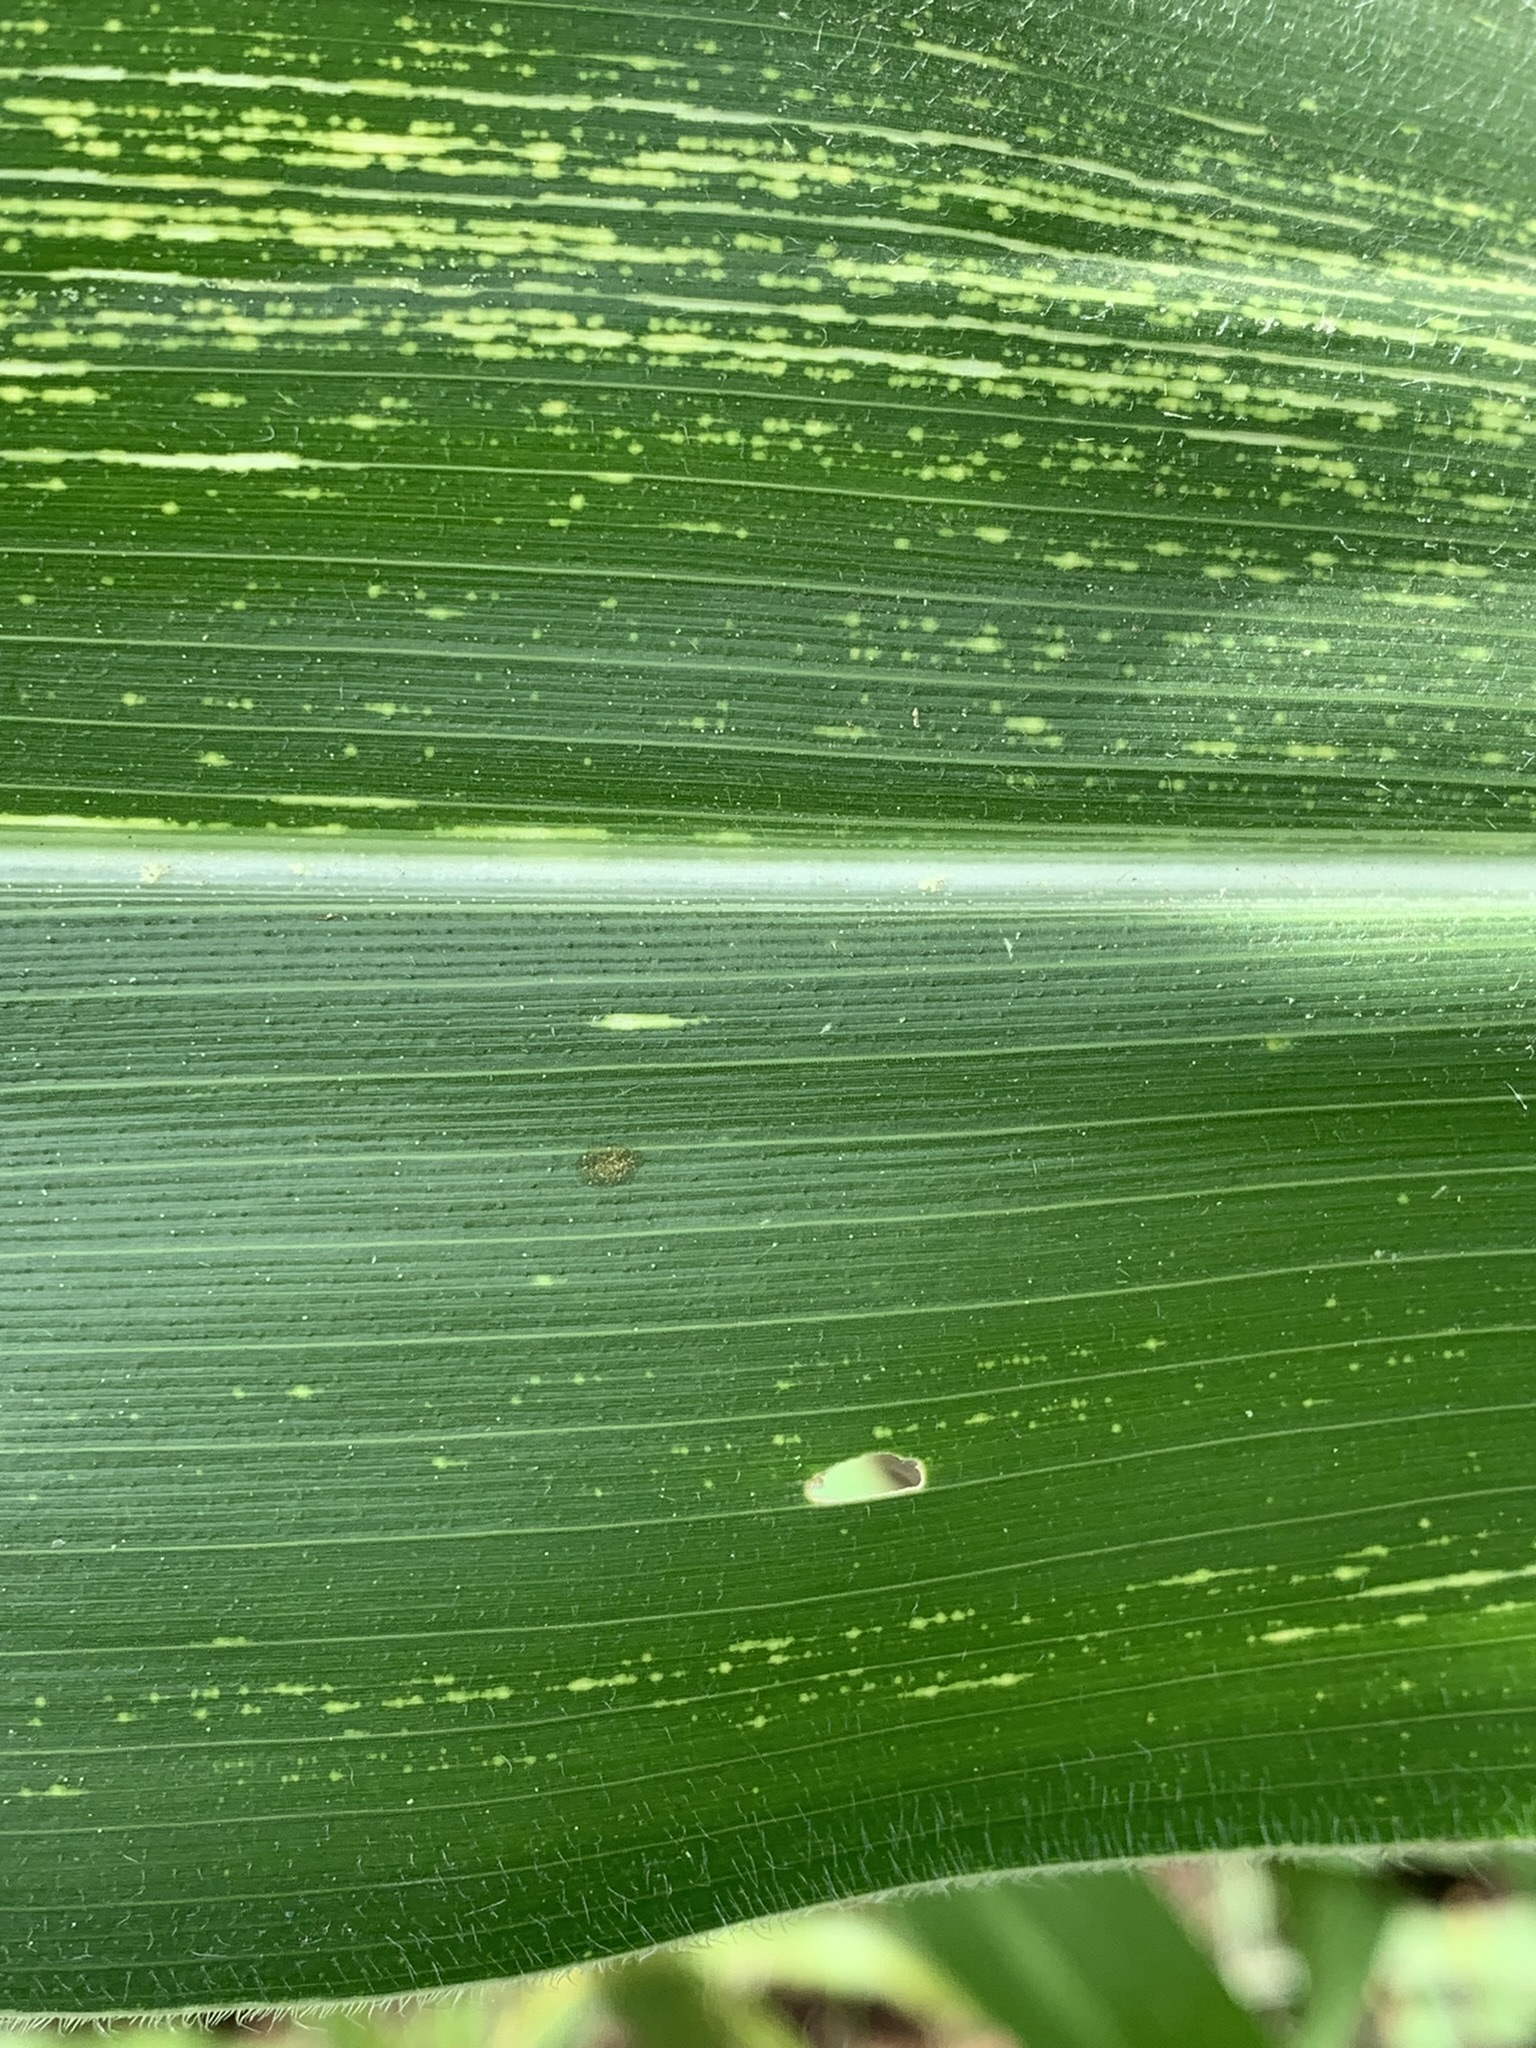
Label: MSV